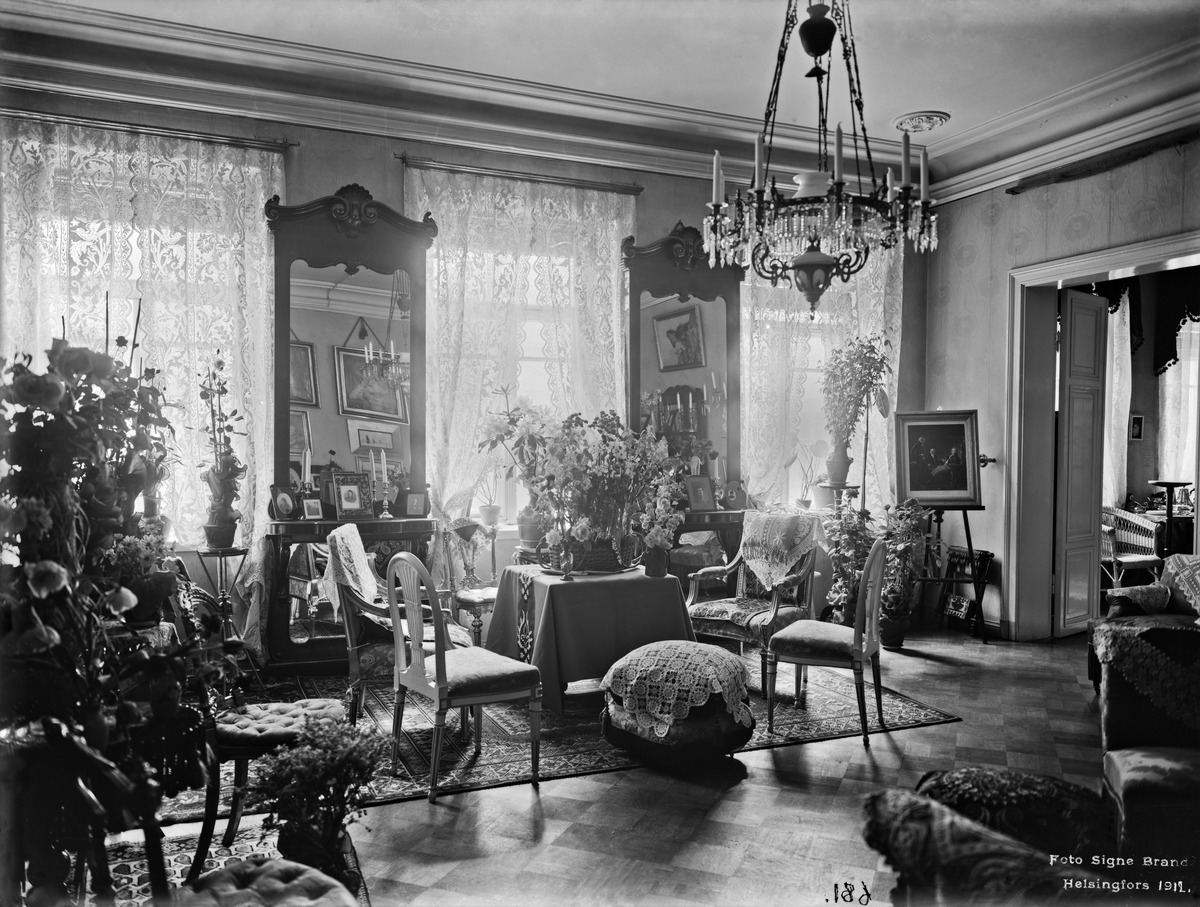
Marianna Armfeltin koti
sisällön kuvaus: Marianna Armfeltin koti. Vironkatu 7. Salonki. mustavalkoinen
Kuvaaja: Brander, Signe, valokuvaaja
Ajankohta: kuvausaika 1912
Paikka: Suomi, Uusimaa, Helsinki, Kruununhaka Helsinki, Vironkatu 7
Aiheet: Armfelt, Marianne, aateli, koti, sisustus, huonekalut tyylihuonekalut, peilit, huonekasvit